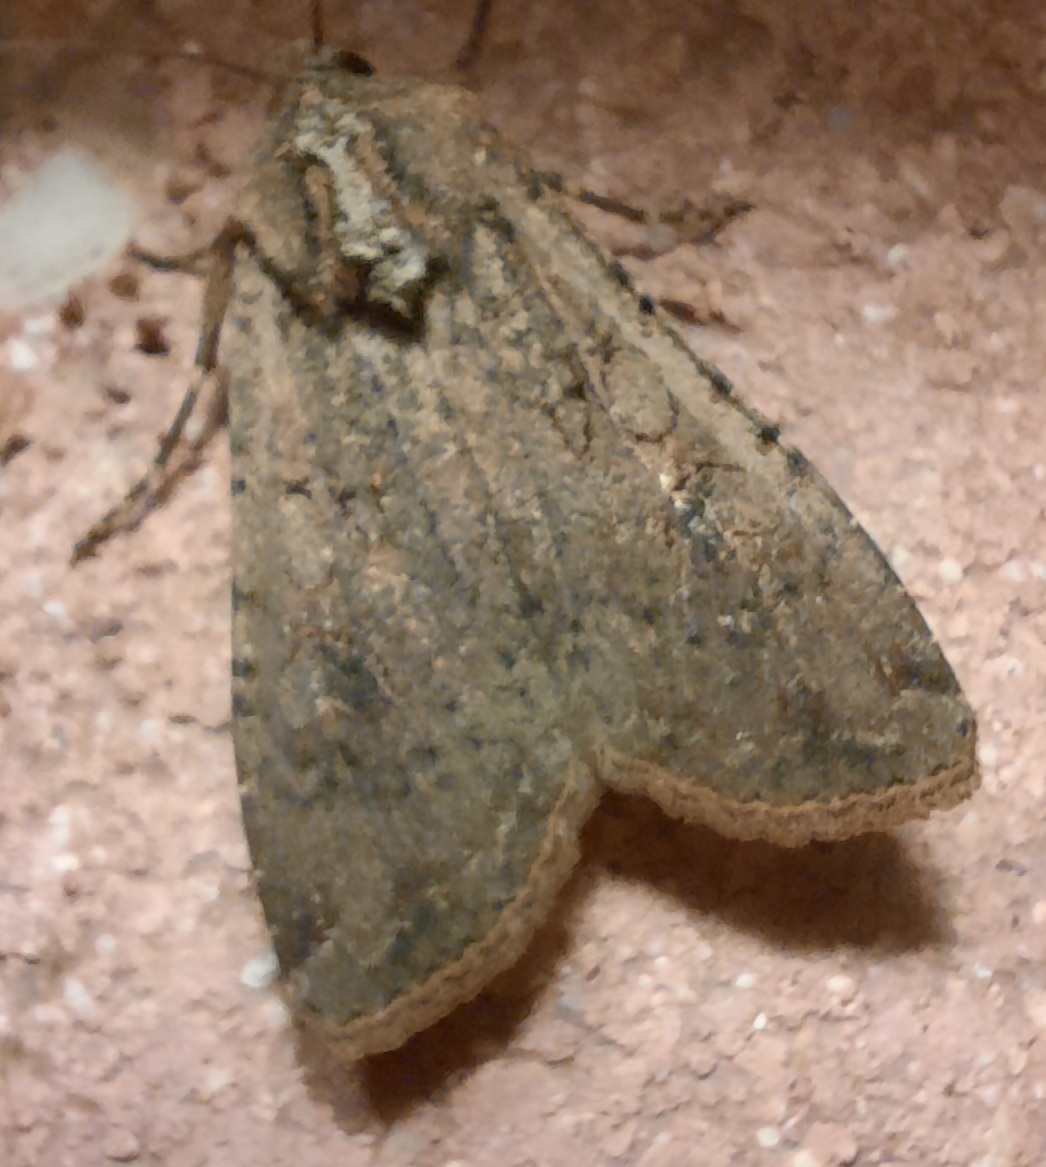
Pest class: cutworms